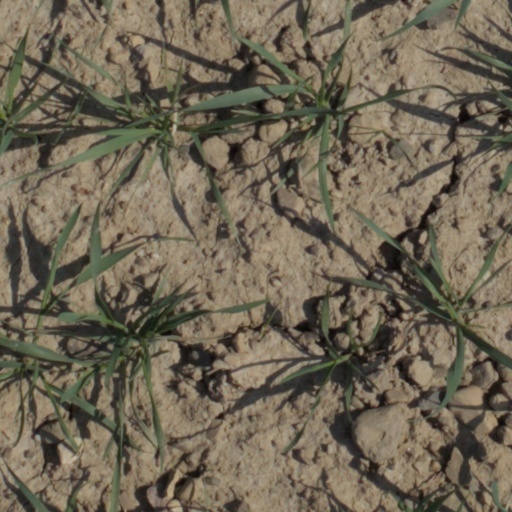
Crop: wheat